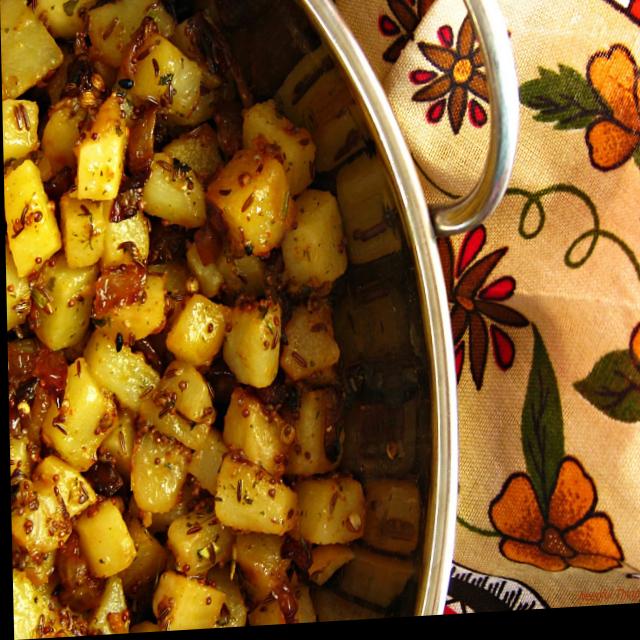
Dish: aloo_masala